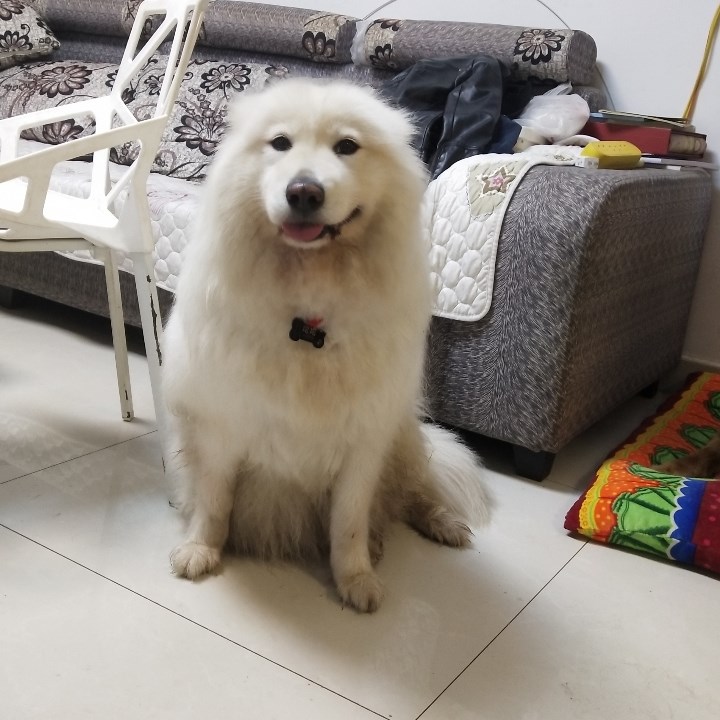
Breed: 2192-n000088-Samoyed